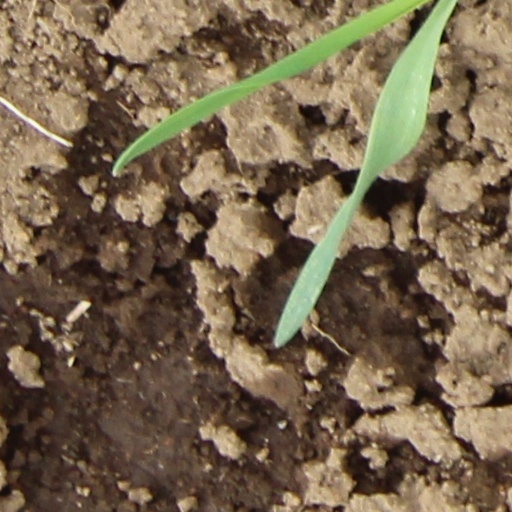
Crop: wheat